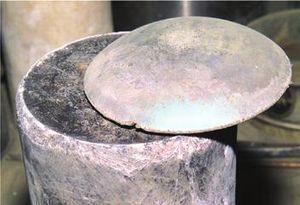
Le plutonium est l'élément chimique de symbole Pu et de numéro atomique 94. C'est un métal radioactif transuranien de la famille des actinides. Il se présente sous la forme d'un solide cristallisé dont les surfaces fraîches sont gris argenté mais se couvrent en quelques minutes, en présence d'humidité, d'une couche terne de couleur grise, tirant parfois sur le vert olive, constituée d'oxydes et d'hydrures ; l'accroissement de volume qui en résulte peut atteindre 70 % d'un bloc de plutonium pur, et la substance ainsi formée tend à se désagréger en une poudre pyrophorique.